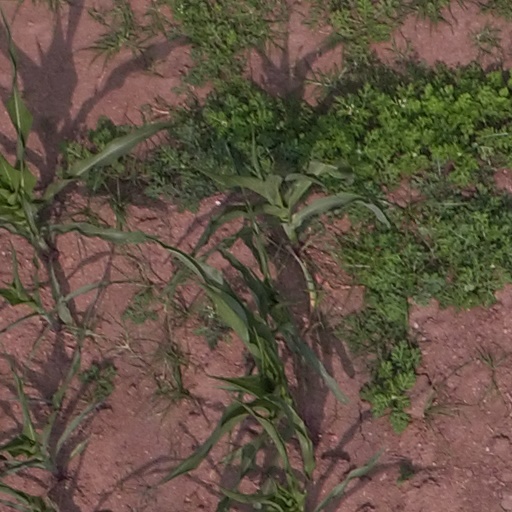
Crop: maize; corn